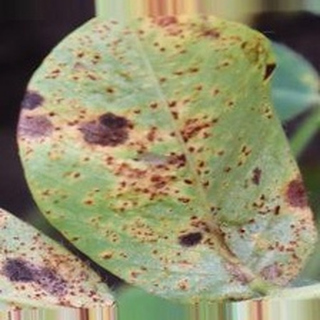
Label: groundnut_rust